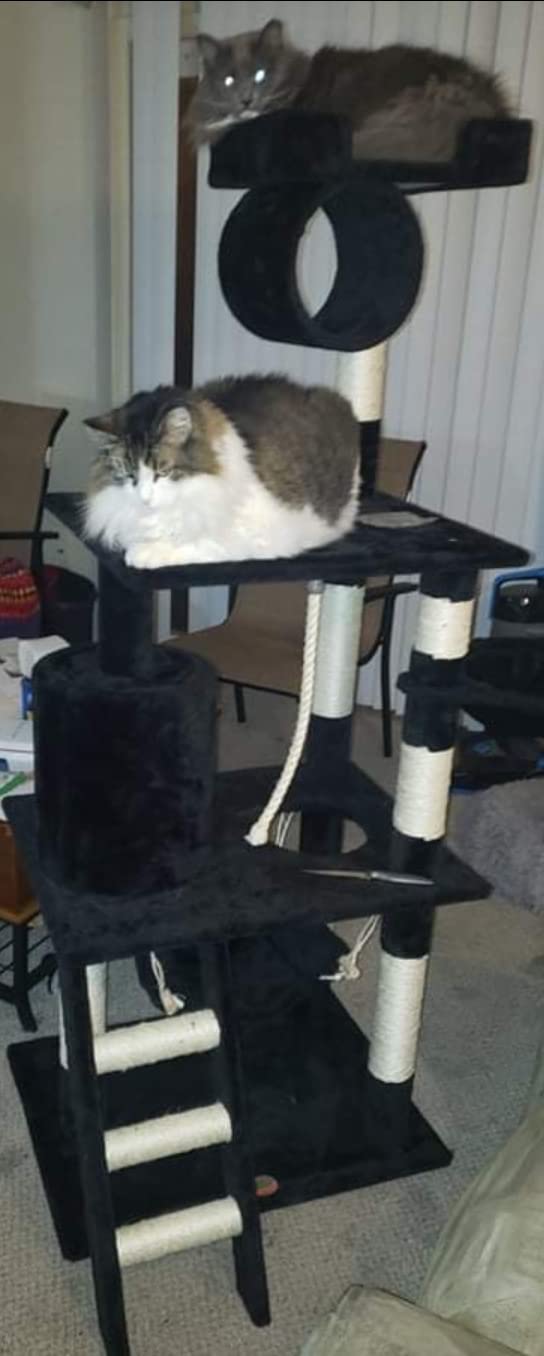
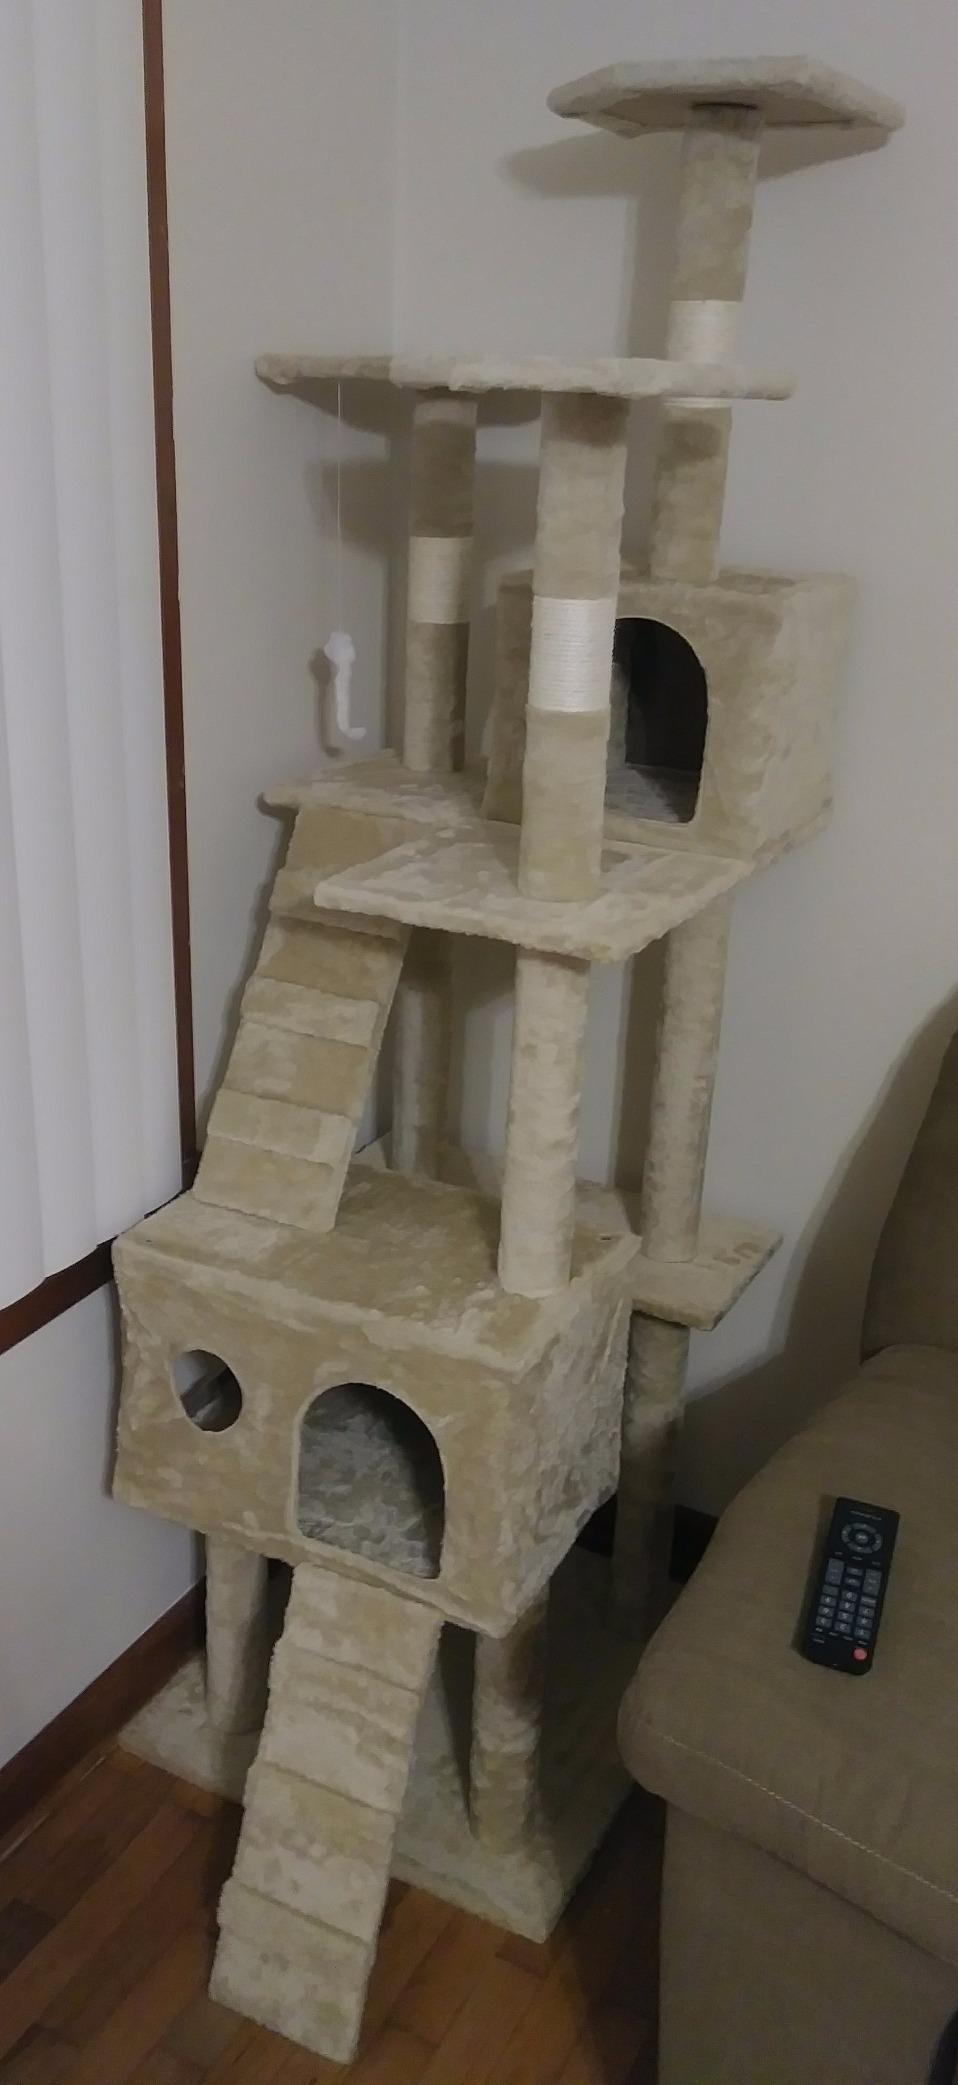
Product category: items_cat tree
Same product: no